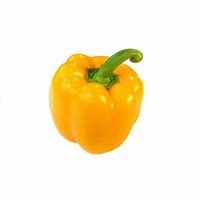
Label: capsicum